Reena Devi

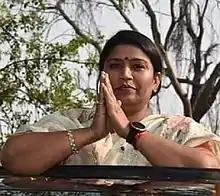

Reena Devi, sometimes known as Reena Yadav, is an Indian politician from Janata Dal (United). She is the member of the Bihar Legislative Council from Nalanda. She has won 2 consecutive MLC elections and before her Raju Yadav, her husband has also held the same office once. She has also been the majority whip in the upper house of State of Bihar. Before Reena, her husband Rajesh Kumar Singh won the same seat and represented Nalanda in the Legislative Council. In the 2022 Bihar MLC elections, Reena won the Nalanda constituency in Bihar for a second term, retaining her seat by a margin of over 1462 votes.